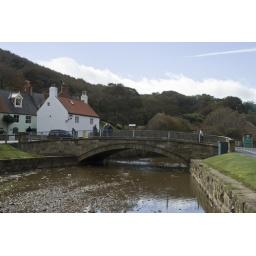
Sandsend, - road bridge over the Mulgrave Beck.